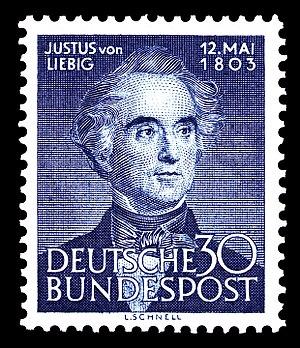
Cette liste recense les personnalités figurant sur les timbres-poste d'Allemagne fédérale, de la République Démocratique d'Allemagne, des diverses zones d'occupation alliées, de la Sarre, du Troisième Reich, de la République de Weimar, de l'Empire Allemand ainsi que des divers petits royaumes qui l'ont précédé.